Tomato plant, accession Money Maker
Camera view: horizontal (90 deg, fisheye); turntable rotation: 120 degrees
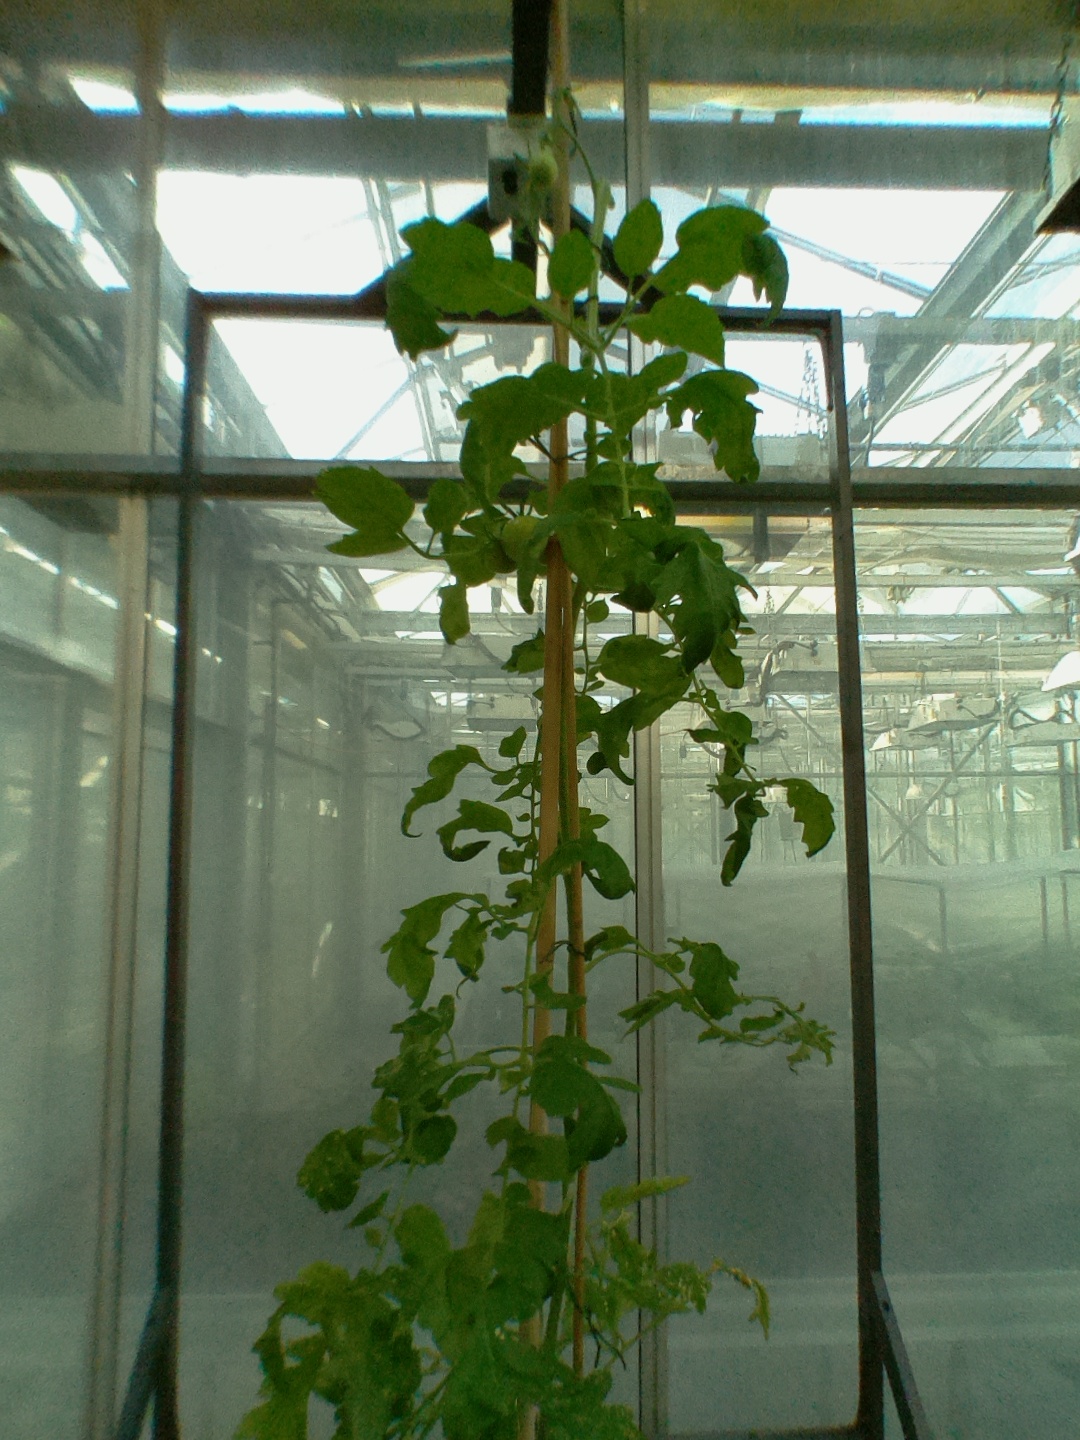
BBCH growth stage 72: 20%-30% of final fruit size